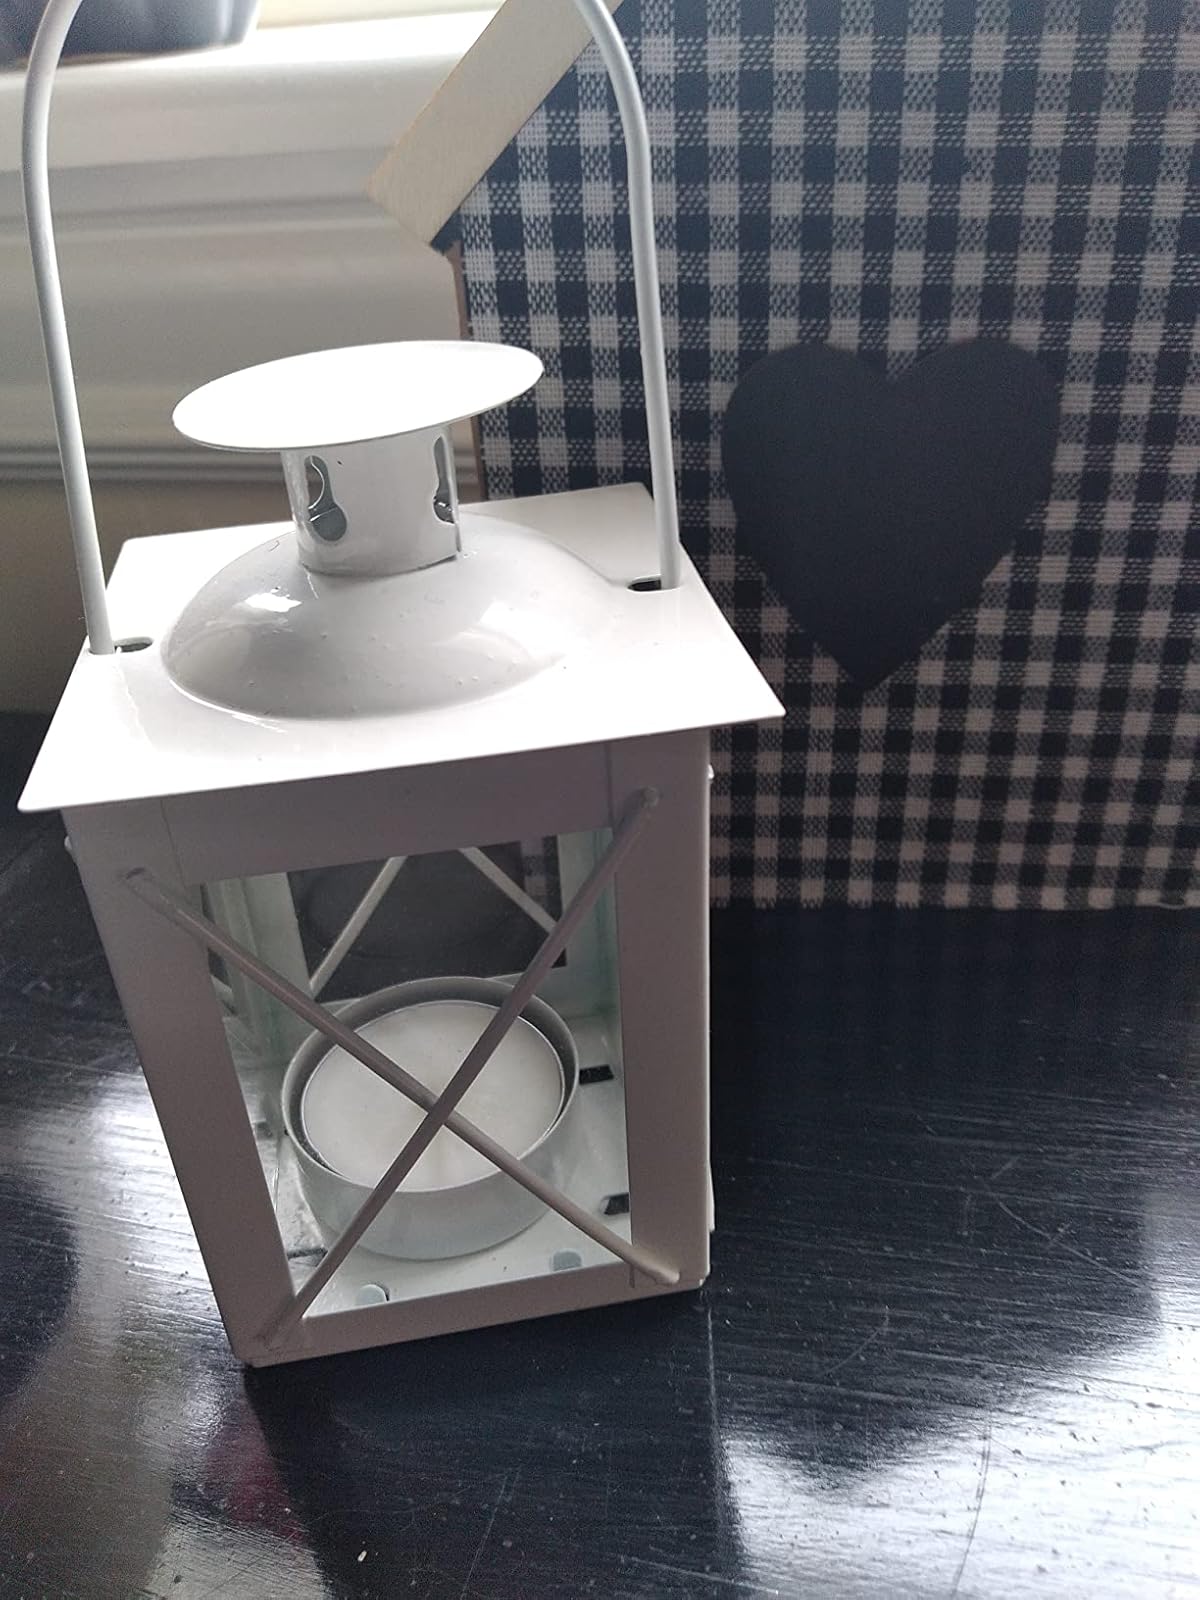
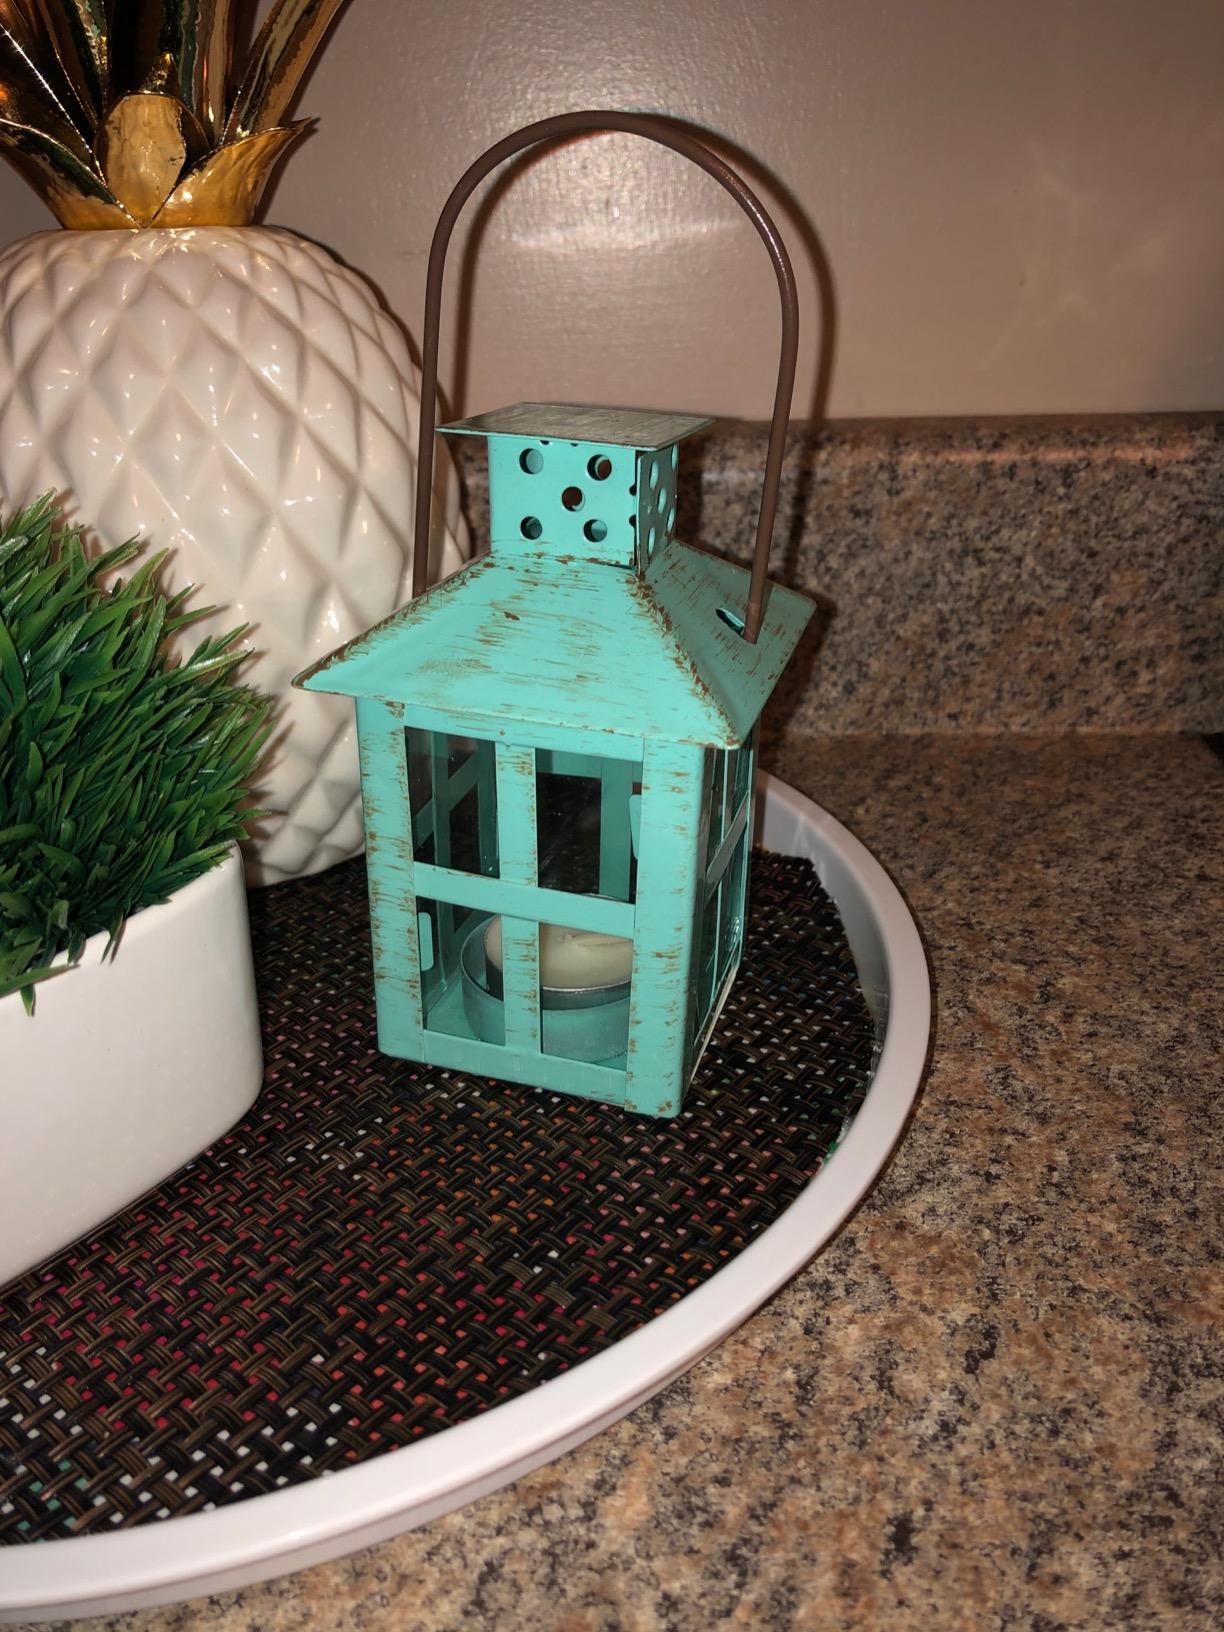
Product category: lantern
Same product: no